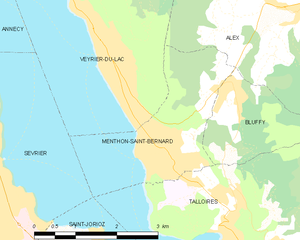
Carte des communes françaises Menthon-Saint-Bernard
Menthon-Saint-Bernard est une commune française située dans le département de la Haute-Savoie, en région Auvergne-Rhône-Alpes.